William S. Hewett

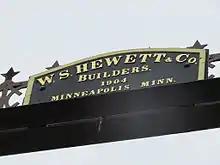
W.S. Hewett & Co Builders Name Plate

William S. Hewett was a major bridge contractor in the Minneapolis area from the 1890s until well into the 20th century. His firm designed and built a number of bridges for the Twin City Rapid Transit Company when it was electrifying and expanding its system around the turn of the 20th century.